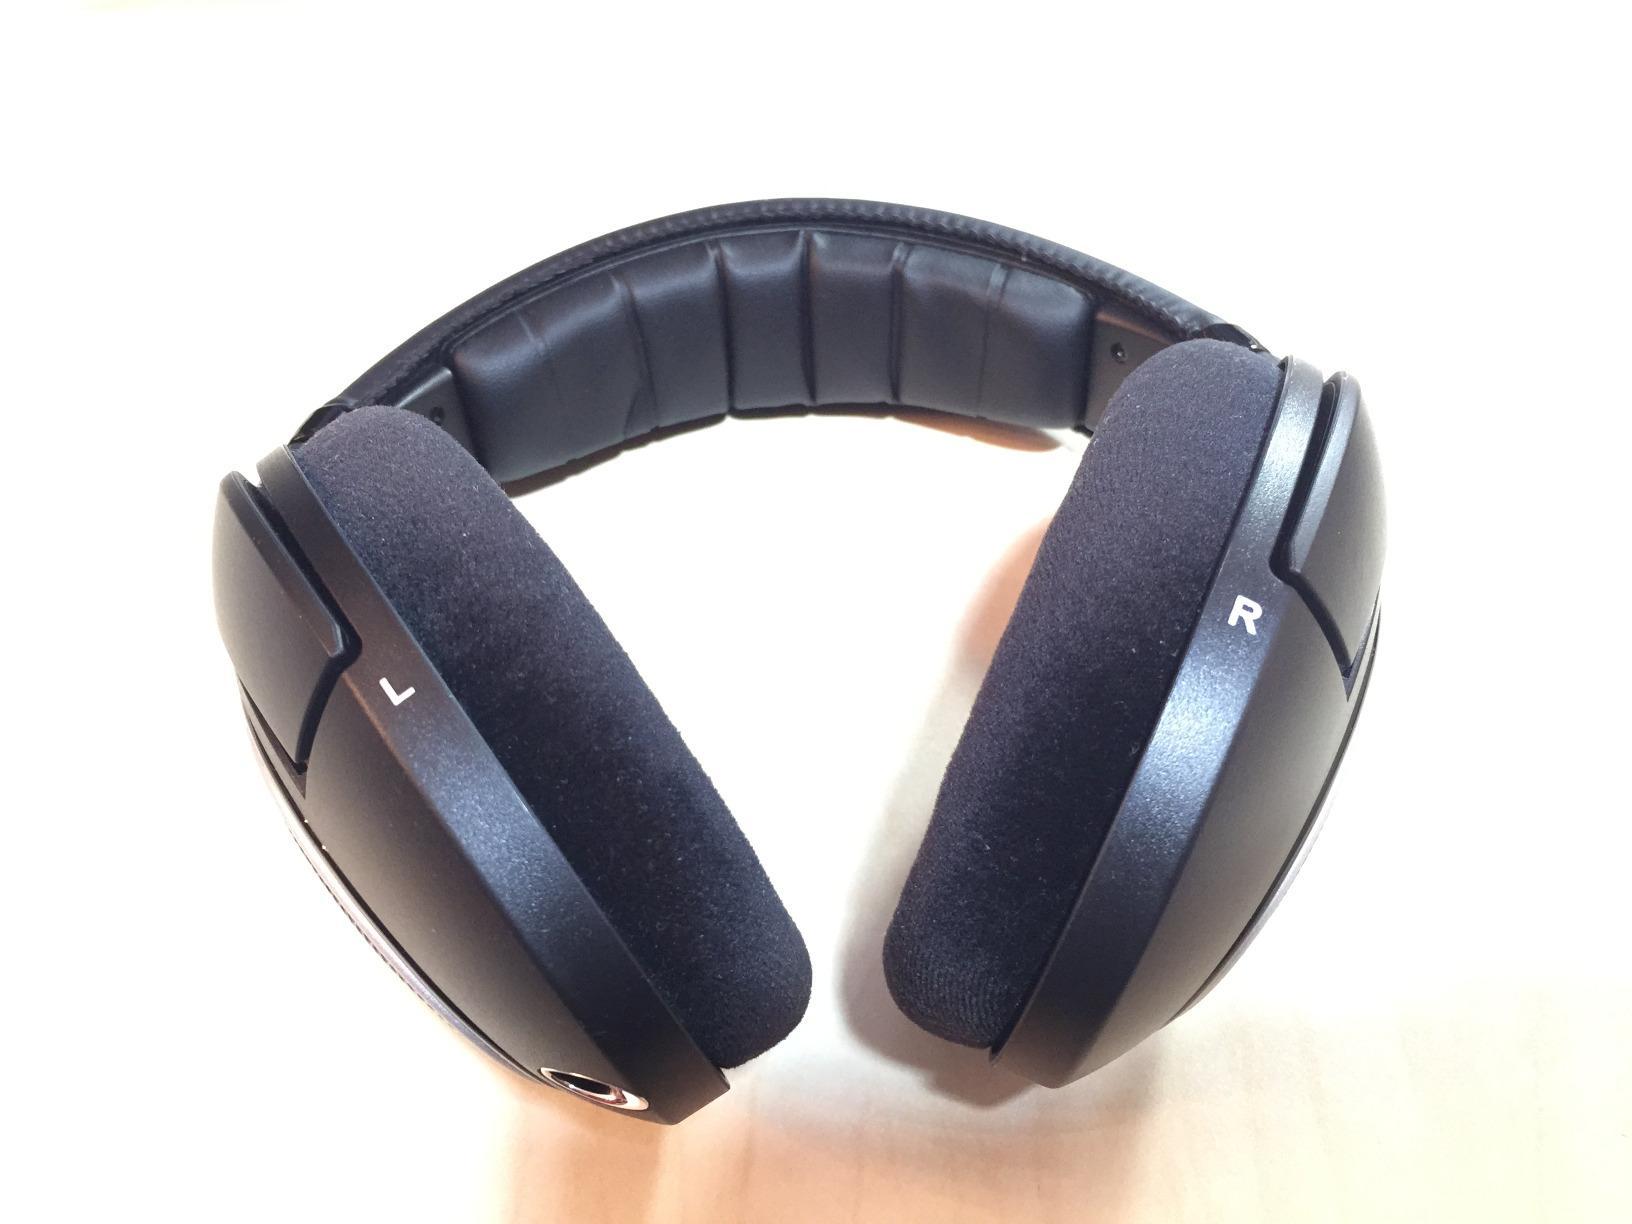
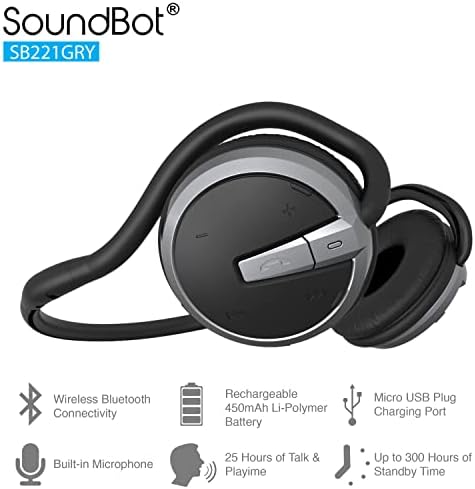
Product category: headphones
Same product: no